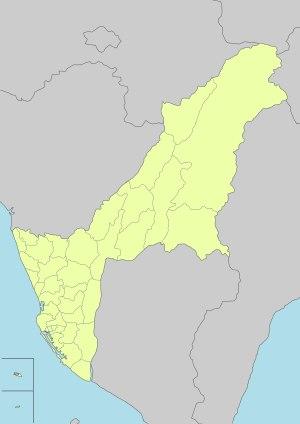
Kaohsiung est une municipalité spéciale de Taïwan, avec environ 2 775 318 habitants, répartis dans 11 districts.